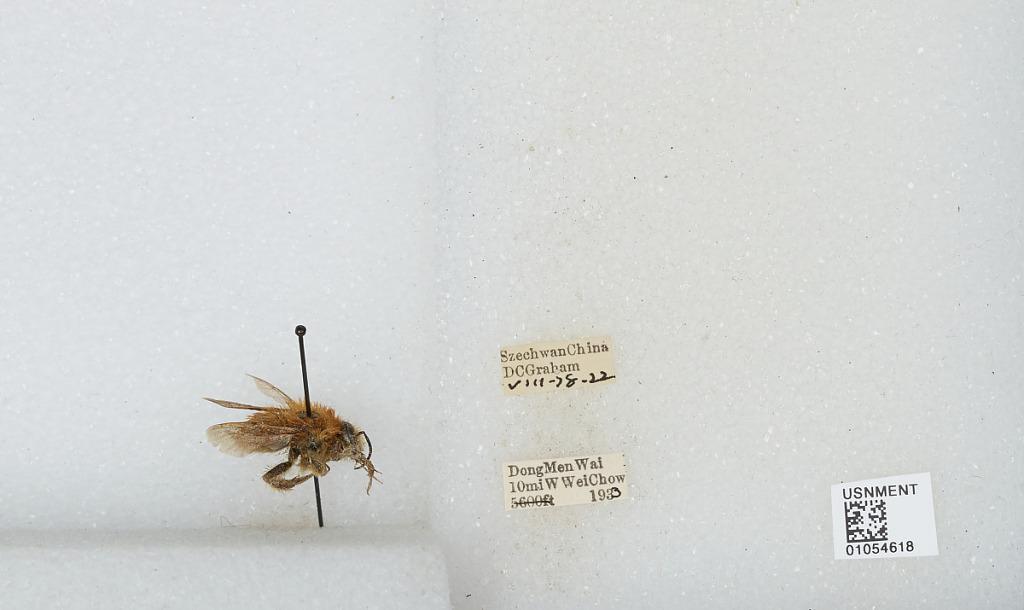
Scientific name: Bombus sp.
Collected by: D. Graham
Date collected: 1933-8-18
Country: China
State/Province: Sichuan
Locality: Dong Men Wai 10 miles West Wei Chow